Agent F.O.X.

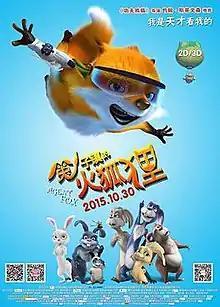
Theatrical release poster

Agent F.O.X., also known as "The Firefox of Bunnington Burrows", is a 2015 Chinese animated fantasy adventure film directed by Ge Shuiying. The film was released on 30 October 2015 in both 2D and 3D.